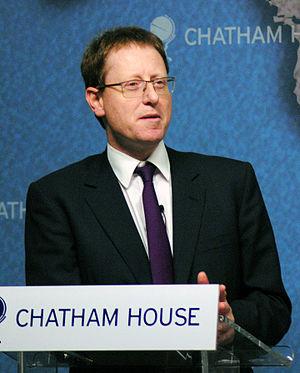
Jonathan Saul Freedland, né le 25 février 1967, est un journaliste britannique. Il est éditorialiste pour le journal The Guardian et écrit mensuellement pour le Jewish Chronicle. Il est également un collaborateur régulier du New York Times et du New York Review of Books. Il anime la série « The Long View » à la chaîne radiophonique BBC Radio 4. Il a aussi écrit des livres sous le pseudonyme Sam Bourne.